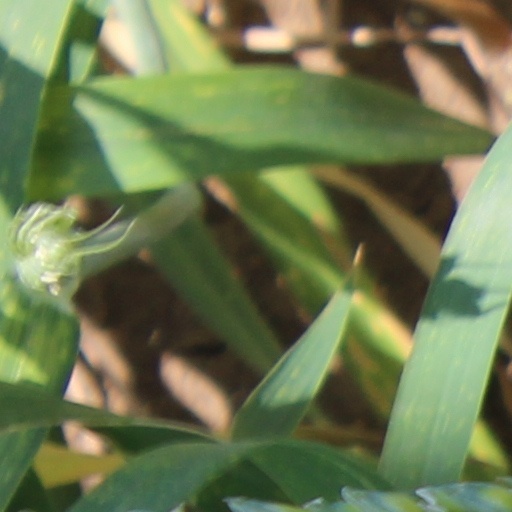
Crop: wheat